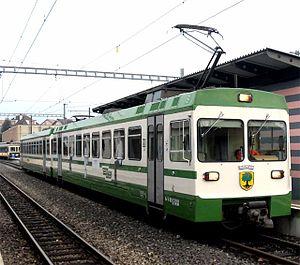
Chemin de fer Lausanne-Échallens-Bercher (LEB) Be 4/8 32 le 7 février 2007 à Échallens
Les automotrices Be 4/8 nᵒ 31 à 36 sont des automotrices électriques de la compagnie du chemin de fer Lausanne-Échallens-Bercher.